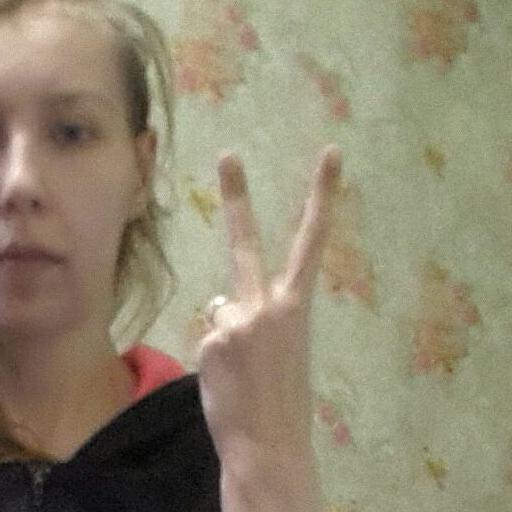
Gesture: peace_inverted